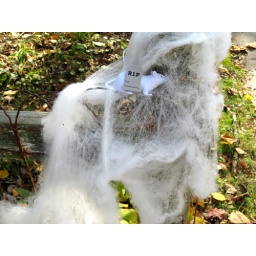
on a fence pole near my house.